Red Light Center

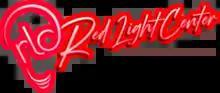

Red Light Center (RLC) is an online virtual world was made available to the public in 2005 by Utherverse Inc. Its tag line is "EXPAND Your Fantasy". Red Light Center is modeled after Amsterdam's Red Light District. The online community site offers users virtual nightclubs, hotels, bars, movie theaters and stores. There is a virtual currency called Rays, which members can earn and use for services in the community, Zaby apartments, Gifts for other members, and various other purposes. Rays can also be sold on an open Marketplace for real currency.